Bredo Greve (film director)

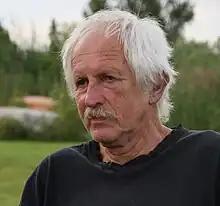
Bredo Greve, summer of 2011

Bredo Greve is a Norwegian anarchist and filmmaker, who made 3 feature-length films and 12 short films, from 1966 to 1986. His films handle social critical subjects, such as nature conservation, critique of technology and modern society. Most of them share a pessimistic view about the future, but often with a touch of humor. He was also known for making movies on an extreme low budget, usually shooting on 16 mm. Having all his own film equipment, he was very self-reliant, and an independent filmmaker in the true sense of the word.